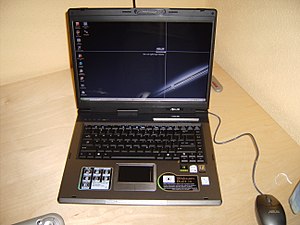
ASUS
Asus A6JC
ASUSTeK Computer Inc. LSE: ASKD, TWSE: 2357, er en multinational computer hardware- elektronikvirksomhed fra Taipei i Taiwan. Virksomheden producerer hovedsageligt bundkort og grafikkort til PC'er samt bærbare computere, men på det seneste også har udvidet produktionen til at omfatte PDA'er, mobiltelefoner og LCD-skærme og andre computerrelaterede produkter. ASUS' største konkurrenter omfatter firmaer som ABIT og msi.